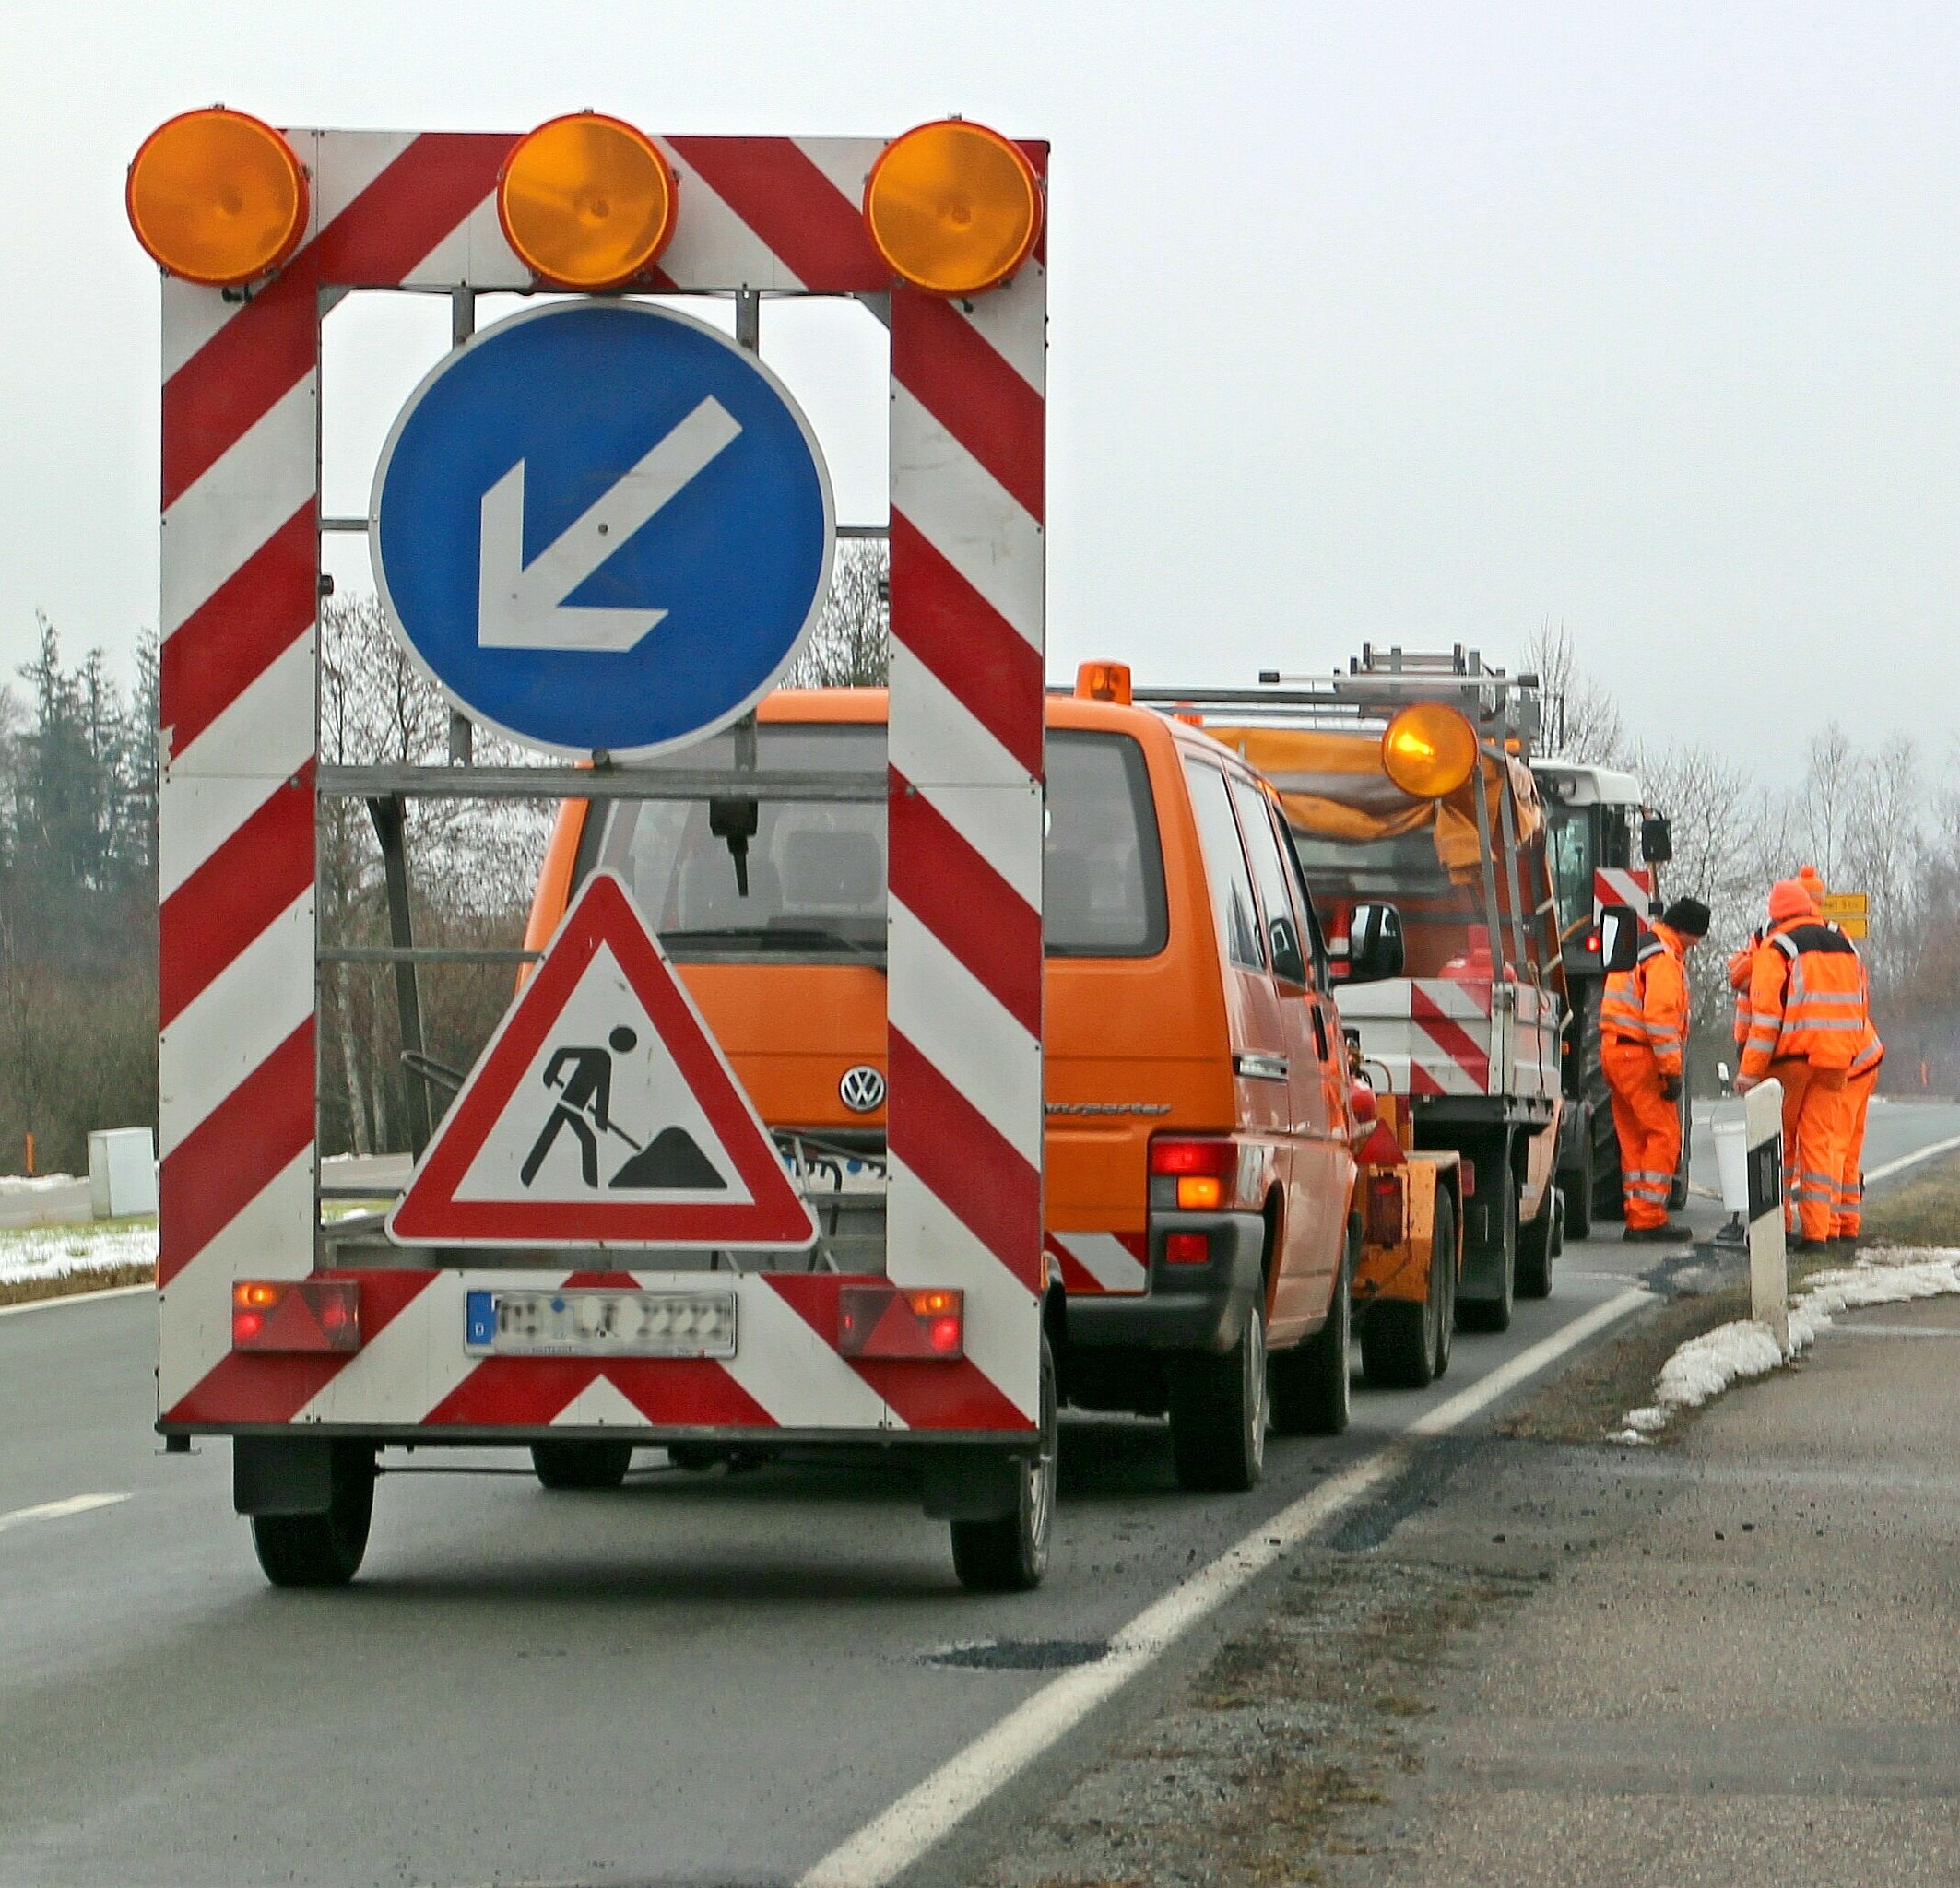
work, board, road, traffic, transport, sign, orange, direction, vehicle, note, emergency service, fire department, shield, barrier, warning, site, attention, directory, workers, road works, warning lights